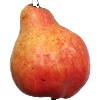
Label: Pear Red 1